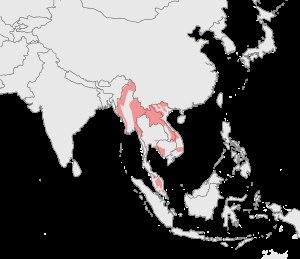
La Panthère nébuleuse ou Panthère longibande ou Léopard nébuleux est une espèce de félin de taille moyenne, avec des pattes courtes et une très longue queue. Le pelage est fauve distinctement marqué de larges taches rectangulaires aux rebords sombres évoquant des nuages, ce qui est à l'origine de son nom. Il s'agit du félin actuel qui a les canines les plus longues proportionnellement à sa taille.